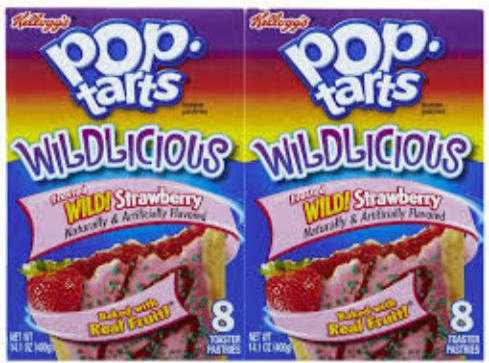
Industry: Food